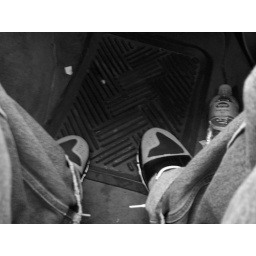
Riding in the car on my home from Joe Louis Arena after a roadtrip to Dallas.